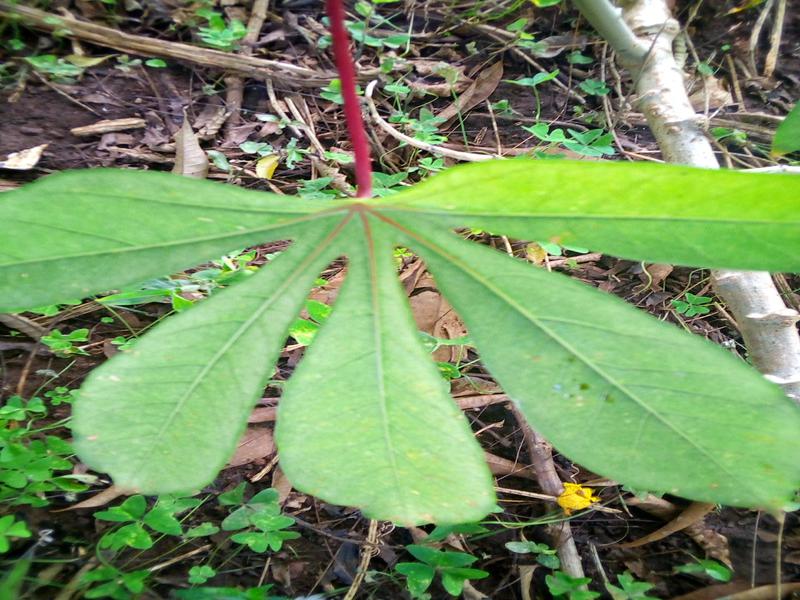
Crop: cassava
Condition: healthy